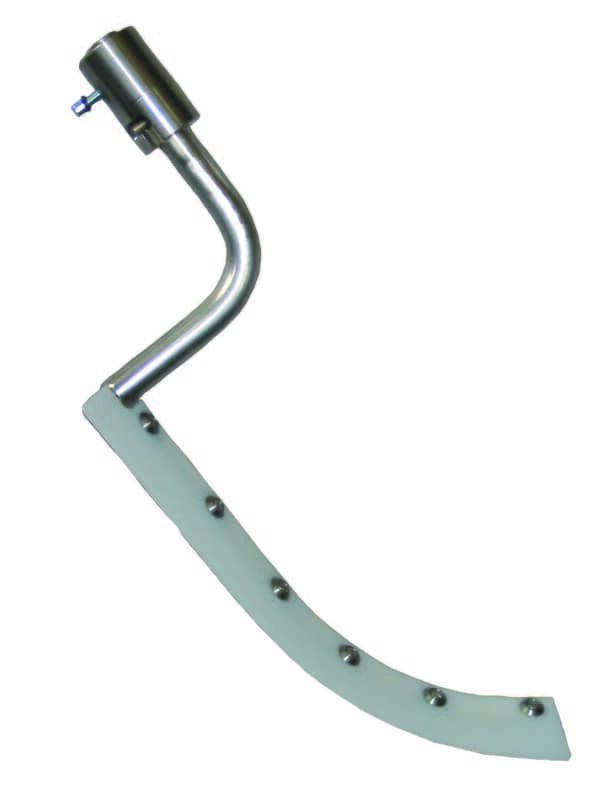
653442
SCRAPER FOR 60 L BOWL
Brand: ELECTROLUX PROFESSIONAL PARTS
Category: Home & Garden > Kitchen & Dining > Kitchen Appliance Accessories > Food Processor Accessories > Dough Scrapers